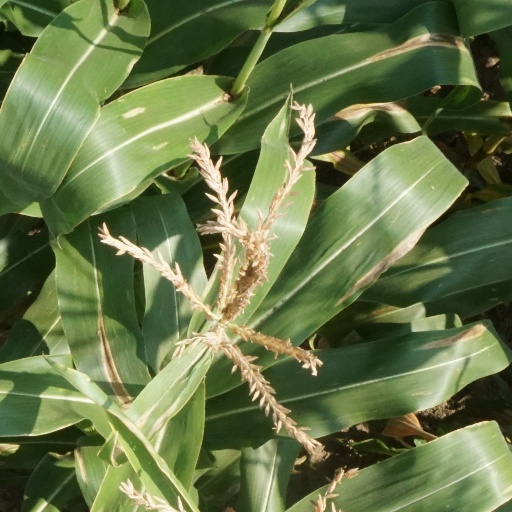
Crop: maize; corn